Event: Nepal Earthquake
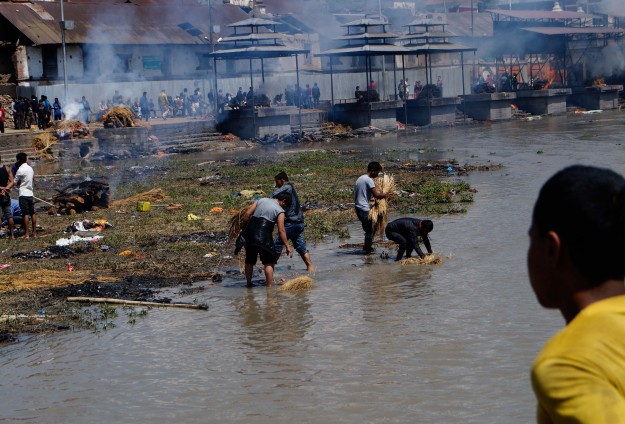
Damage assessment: no_damage